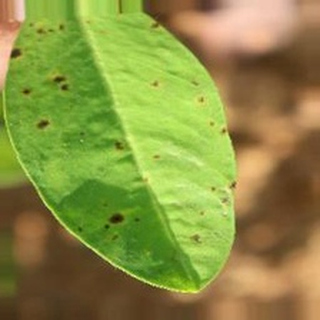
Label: groundnut_early_leaf_spot